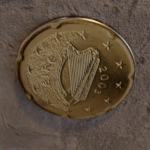
Coin value: 20cents
Country: ie
Edition: standard